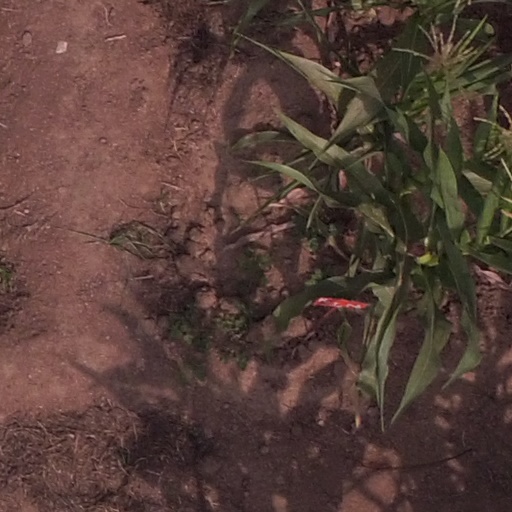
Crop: maize; corn